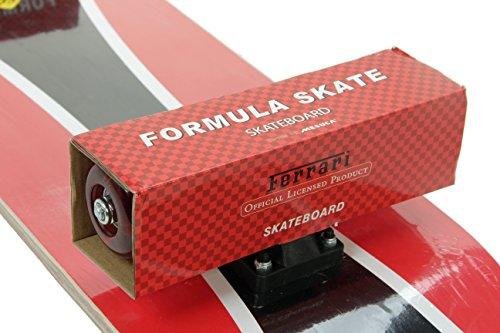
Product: Ferrari Double Kick Skateboard
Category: Sports & Outdoors | Outdoor Recreation | Skates, Skateboards & Scooters | Skateboarding | Standard Skateboards & Longboards | Standard Skateboards
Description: STRONG PLAYABILITY - double kick tail concave design provides greater control, allows for wide range of tricks and easy braking, ideal for any skill level skaters.
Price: $38.16
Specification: Shipping Weight: 4.5 pounds (View shipping rates and policies)|ASIN: B01DJ6EWMS|Item model number: FBW19|    #1542    in Standard Skateboards